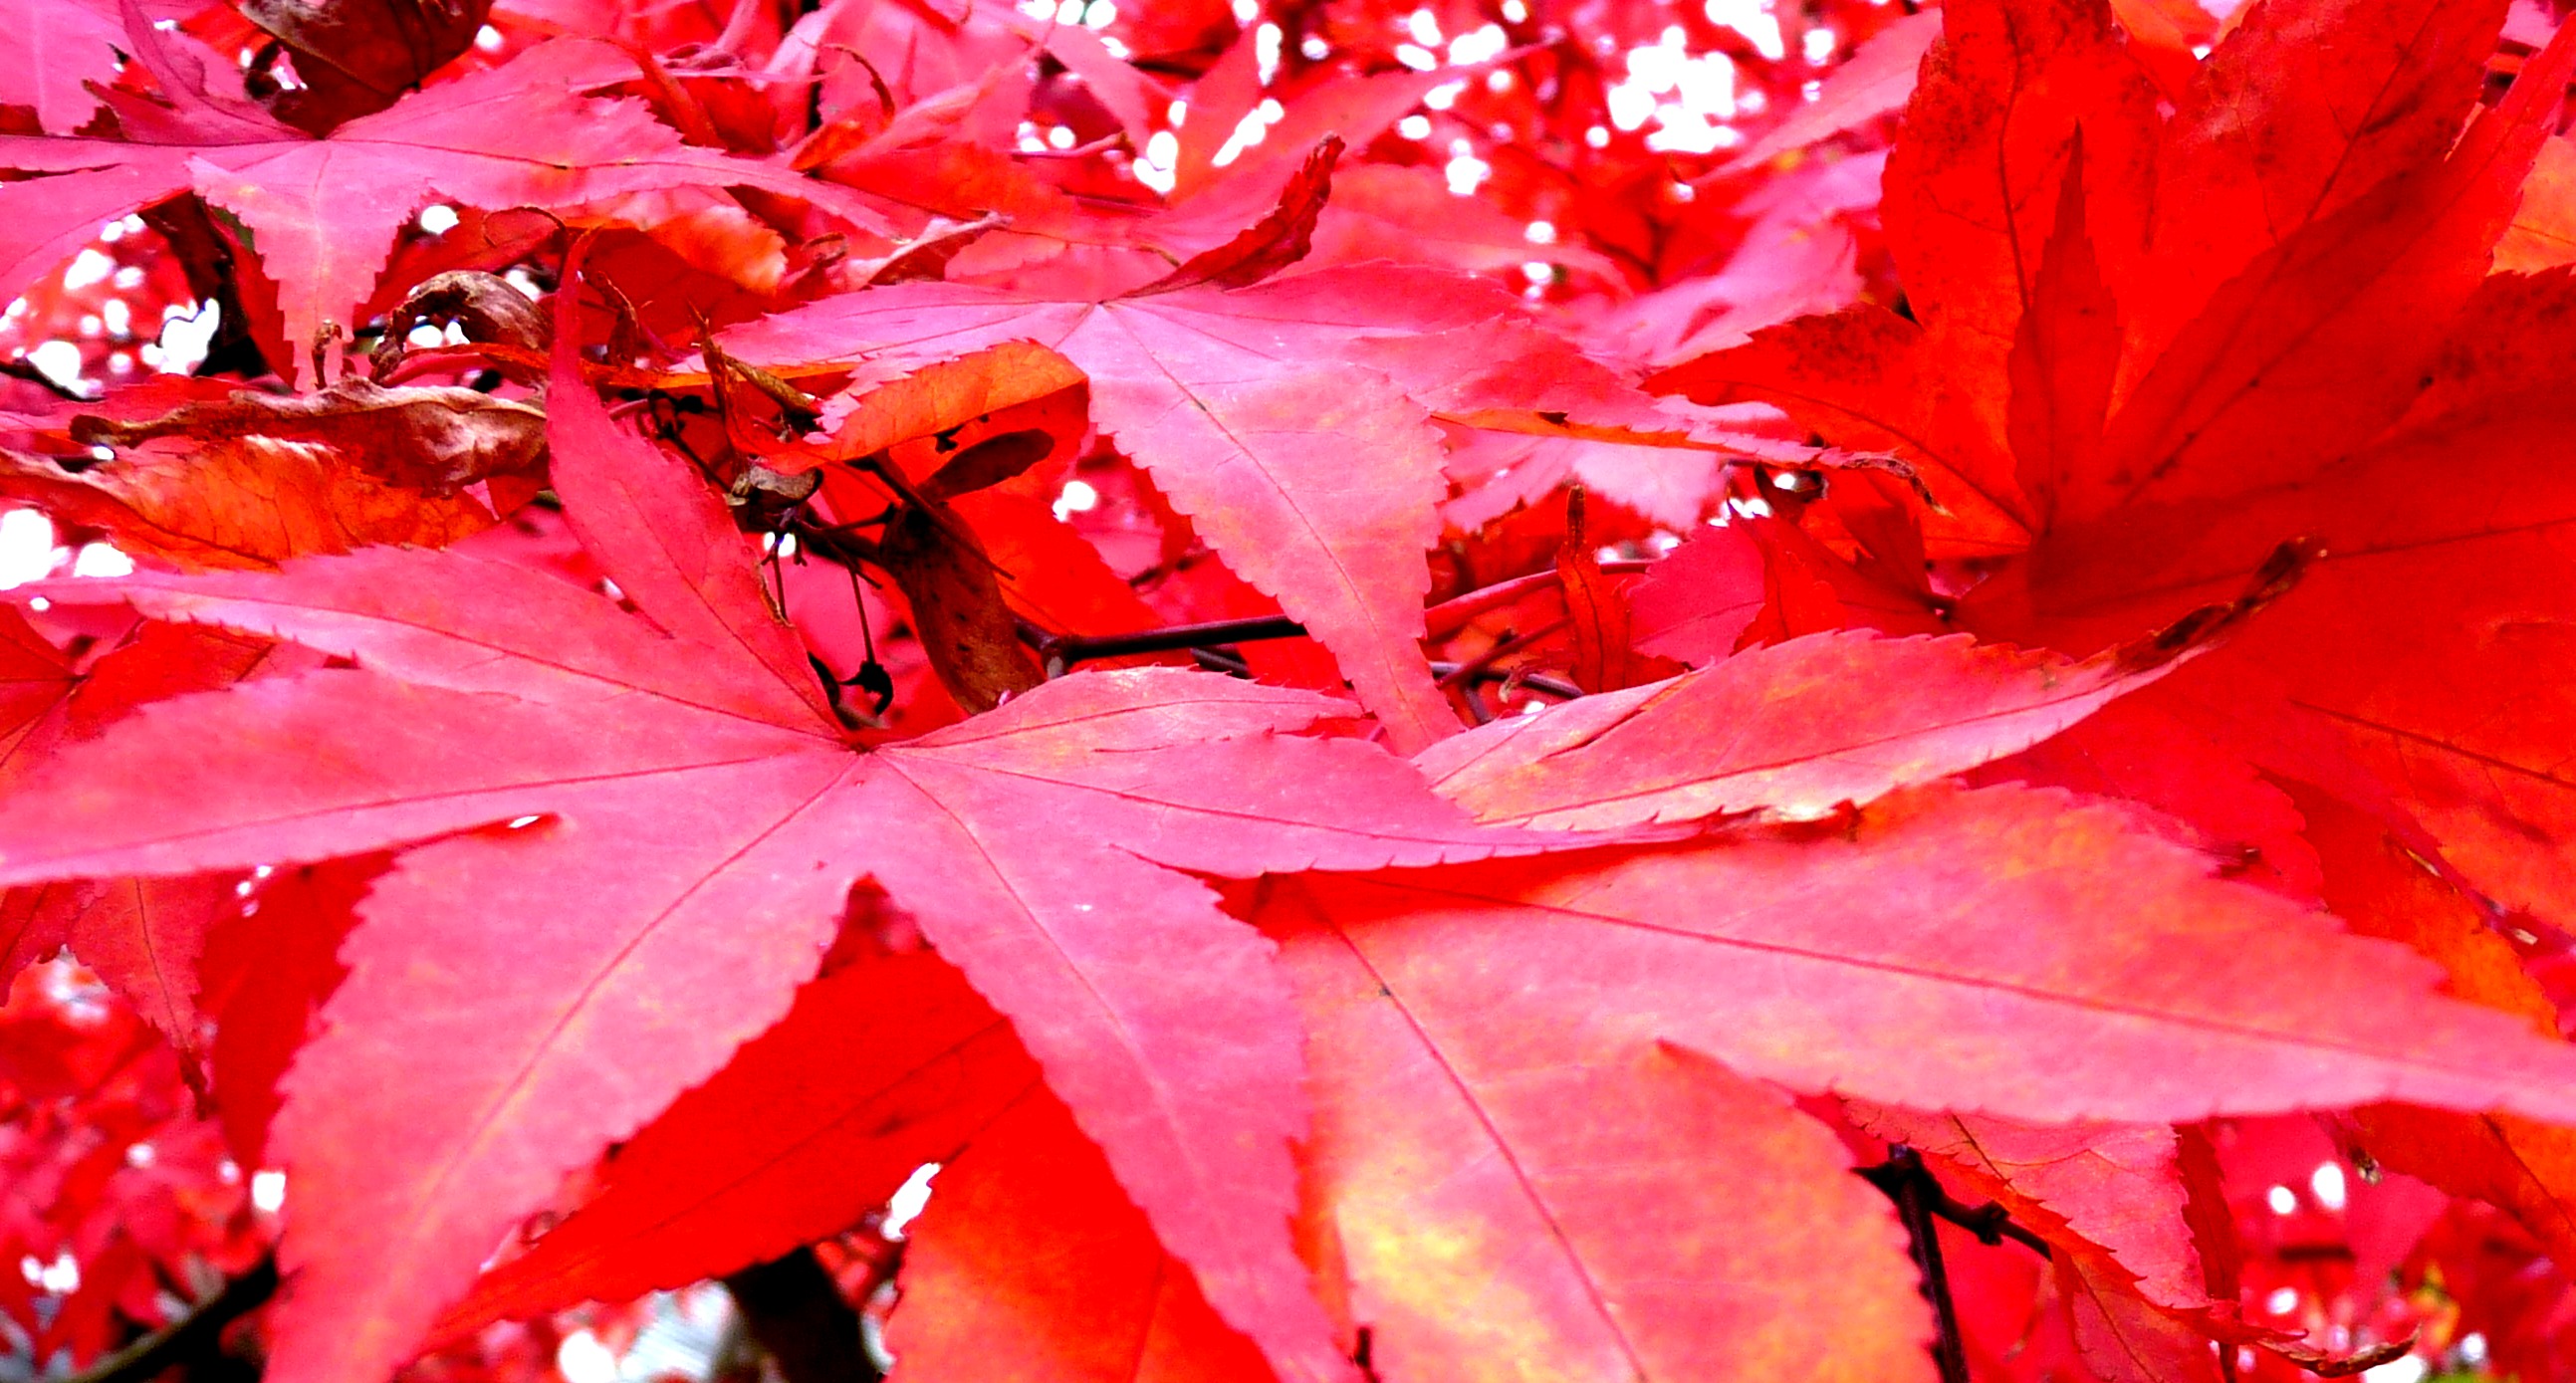
tree, nature, branch, plant, leaf, flower, petal, red, autumn, season, maple tree, maple leaf, shrub, herefordshire, hereford, dailyshoot, oakword, macro photography, flowering plant, woody plant, land plant